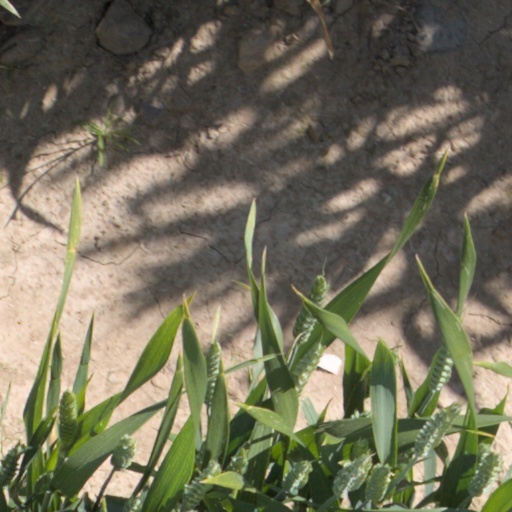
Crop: wheat